Commander Basin

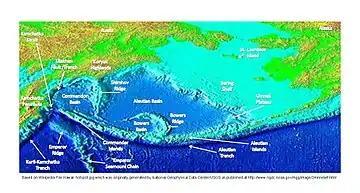
Aleutian Basin features.

The Commander Basin (alternately Komandorsky Basin) is located between the Shirshov Ridge and the Kamchatka Peninsula. Its southern boundary is the Aleutian arc (see figure) and occupies the western part of the Bering Sea. The Kamchatka Strait provides a deep water access to the basin from the southwest.